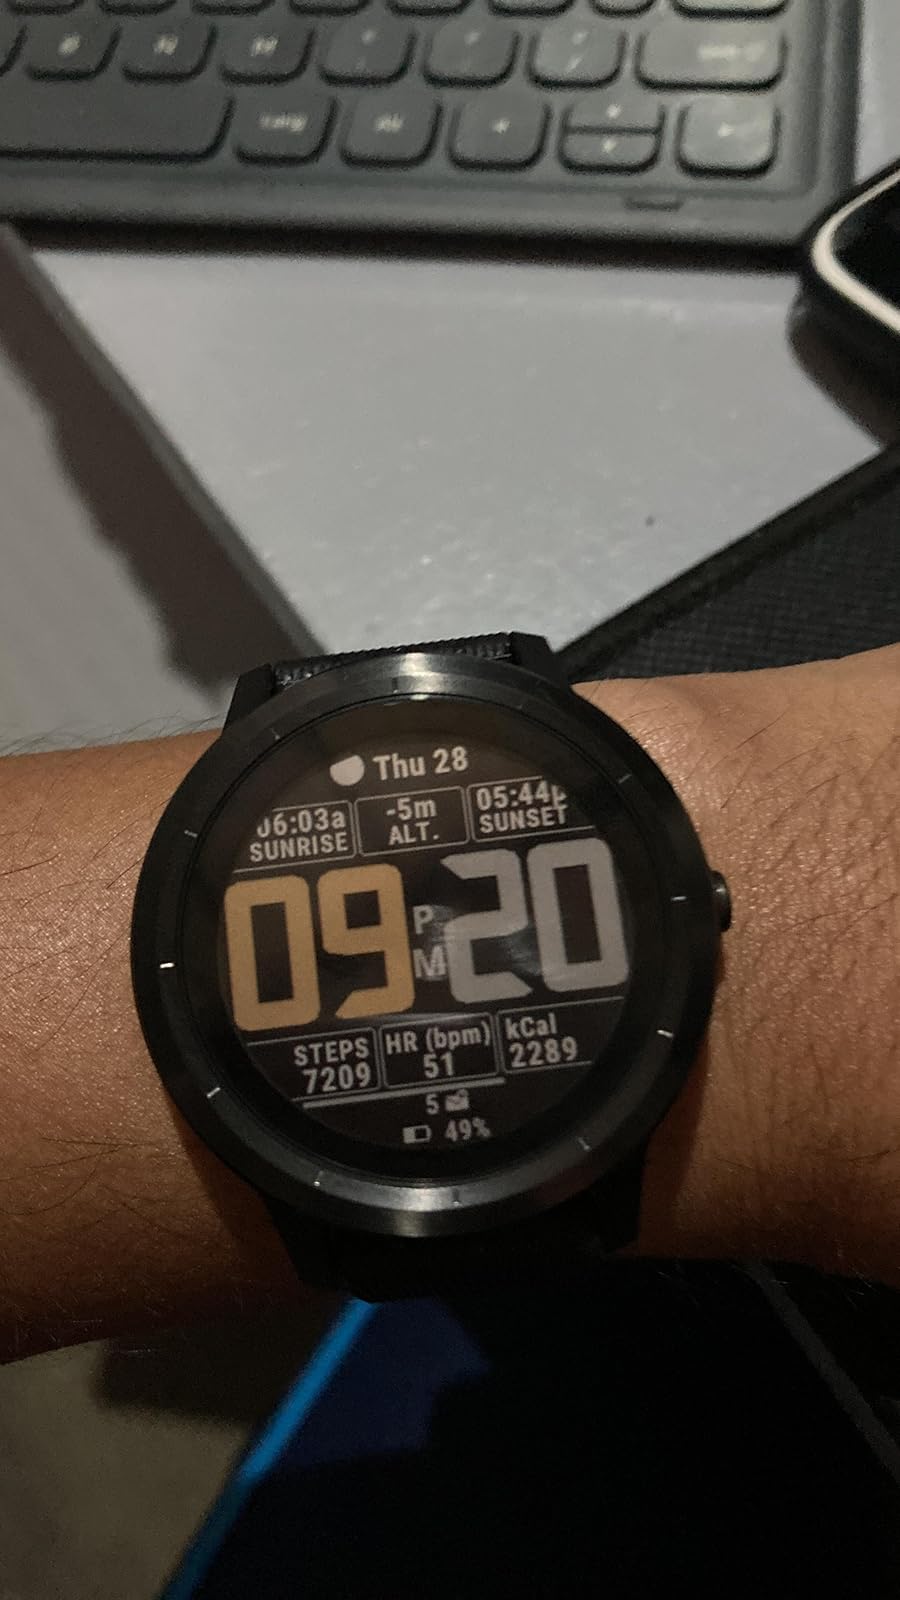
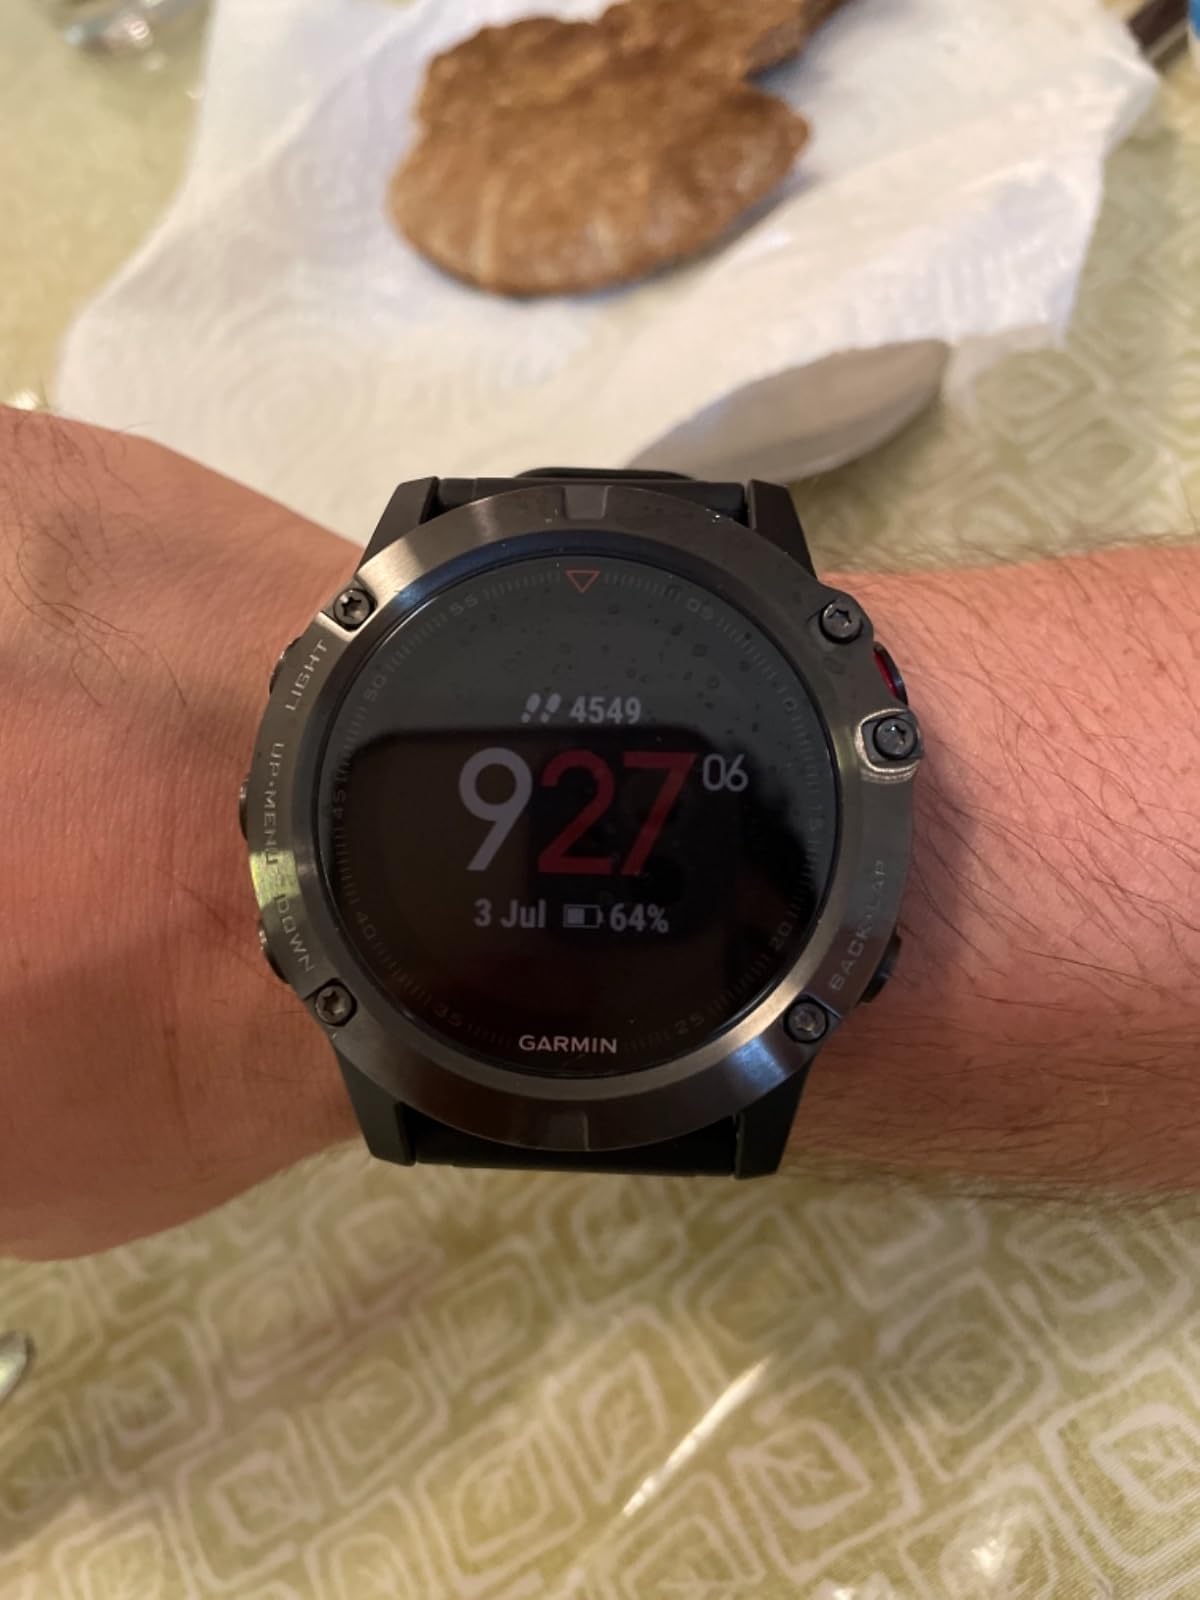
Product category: smartwatch
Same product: no